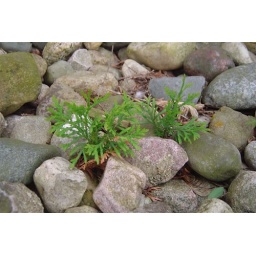
baby cedar, growing in the rocks in front of house